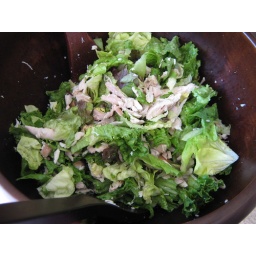
chicken salad in a bowl